Marguerite Courtot

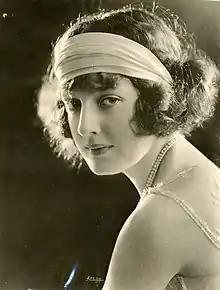
Courtot in 1923

Marguerite Gabrielle Courtot (August 20, 1897 – May 28, 1986) was an American silent film actress.